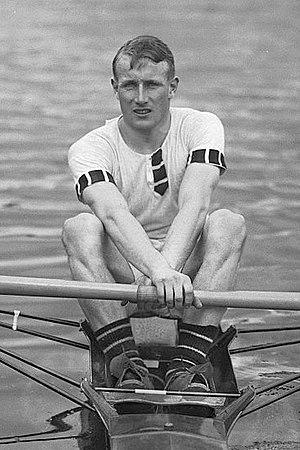
Jack Beresford est le rameur britannique le plus titré de sa génération.